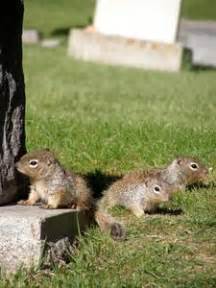
Label: scoiattolo